Camp Pendleton (Virginia)

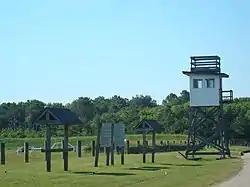
Rifle range tower at Camp Pendleton

Camp Pendleton is a state military reservation in Virginia Beach, Virginia, named after Confederate Brigadier General William N. Pendleton, who served as Robert E. Lee's chief of artillery during the American Civil War. It lies on the Atlantic coast slightly east of Naval Air Station Oceana.